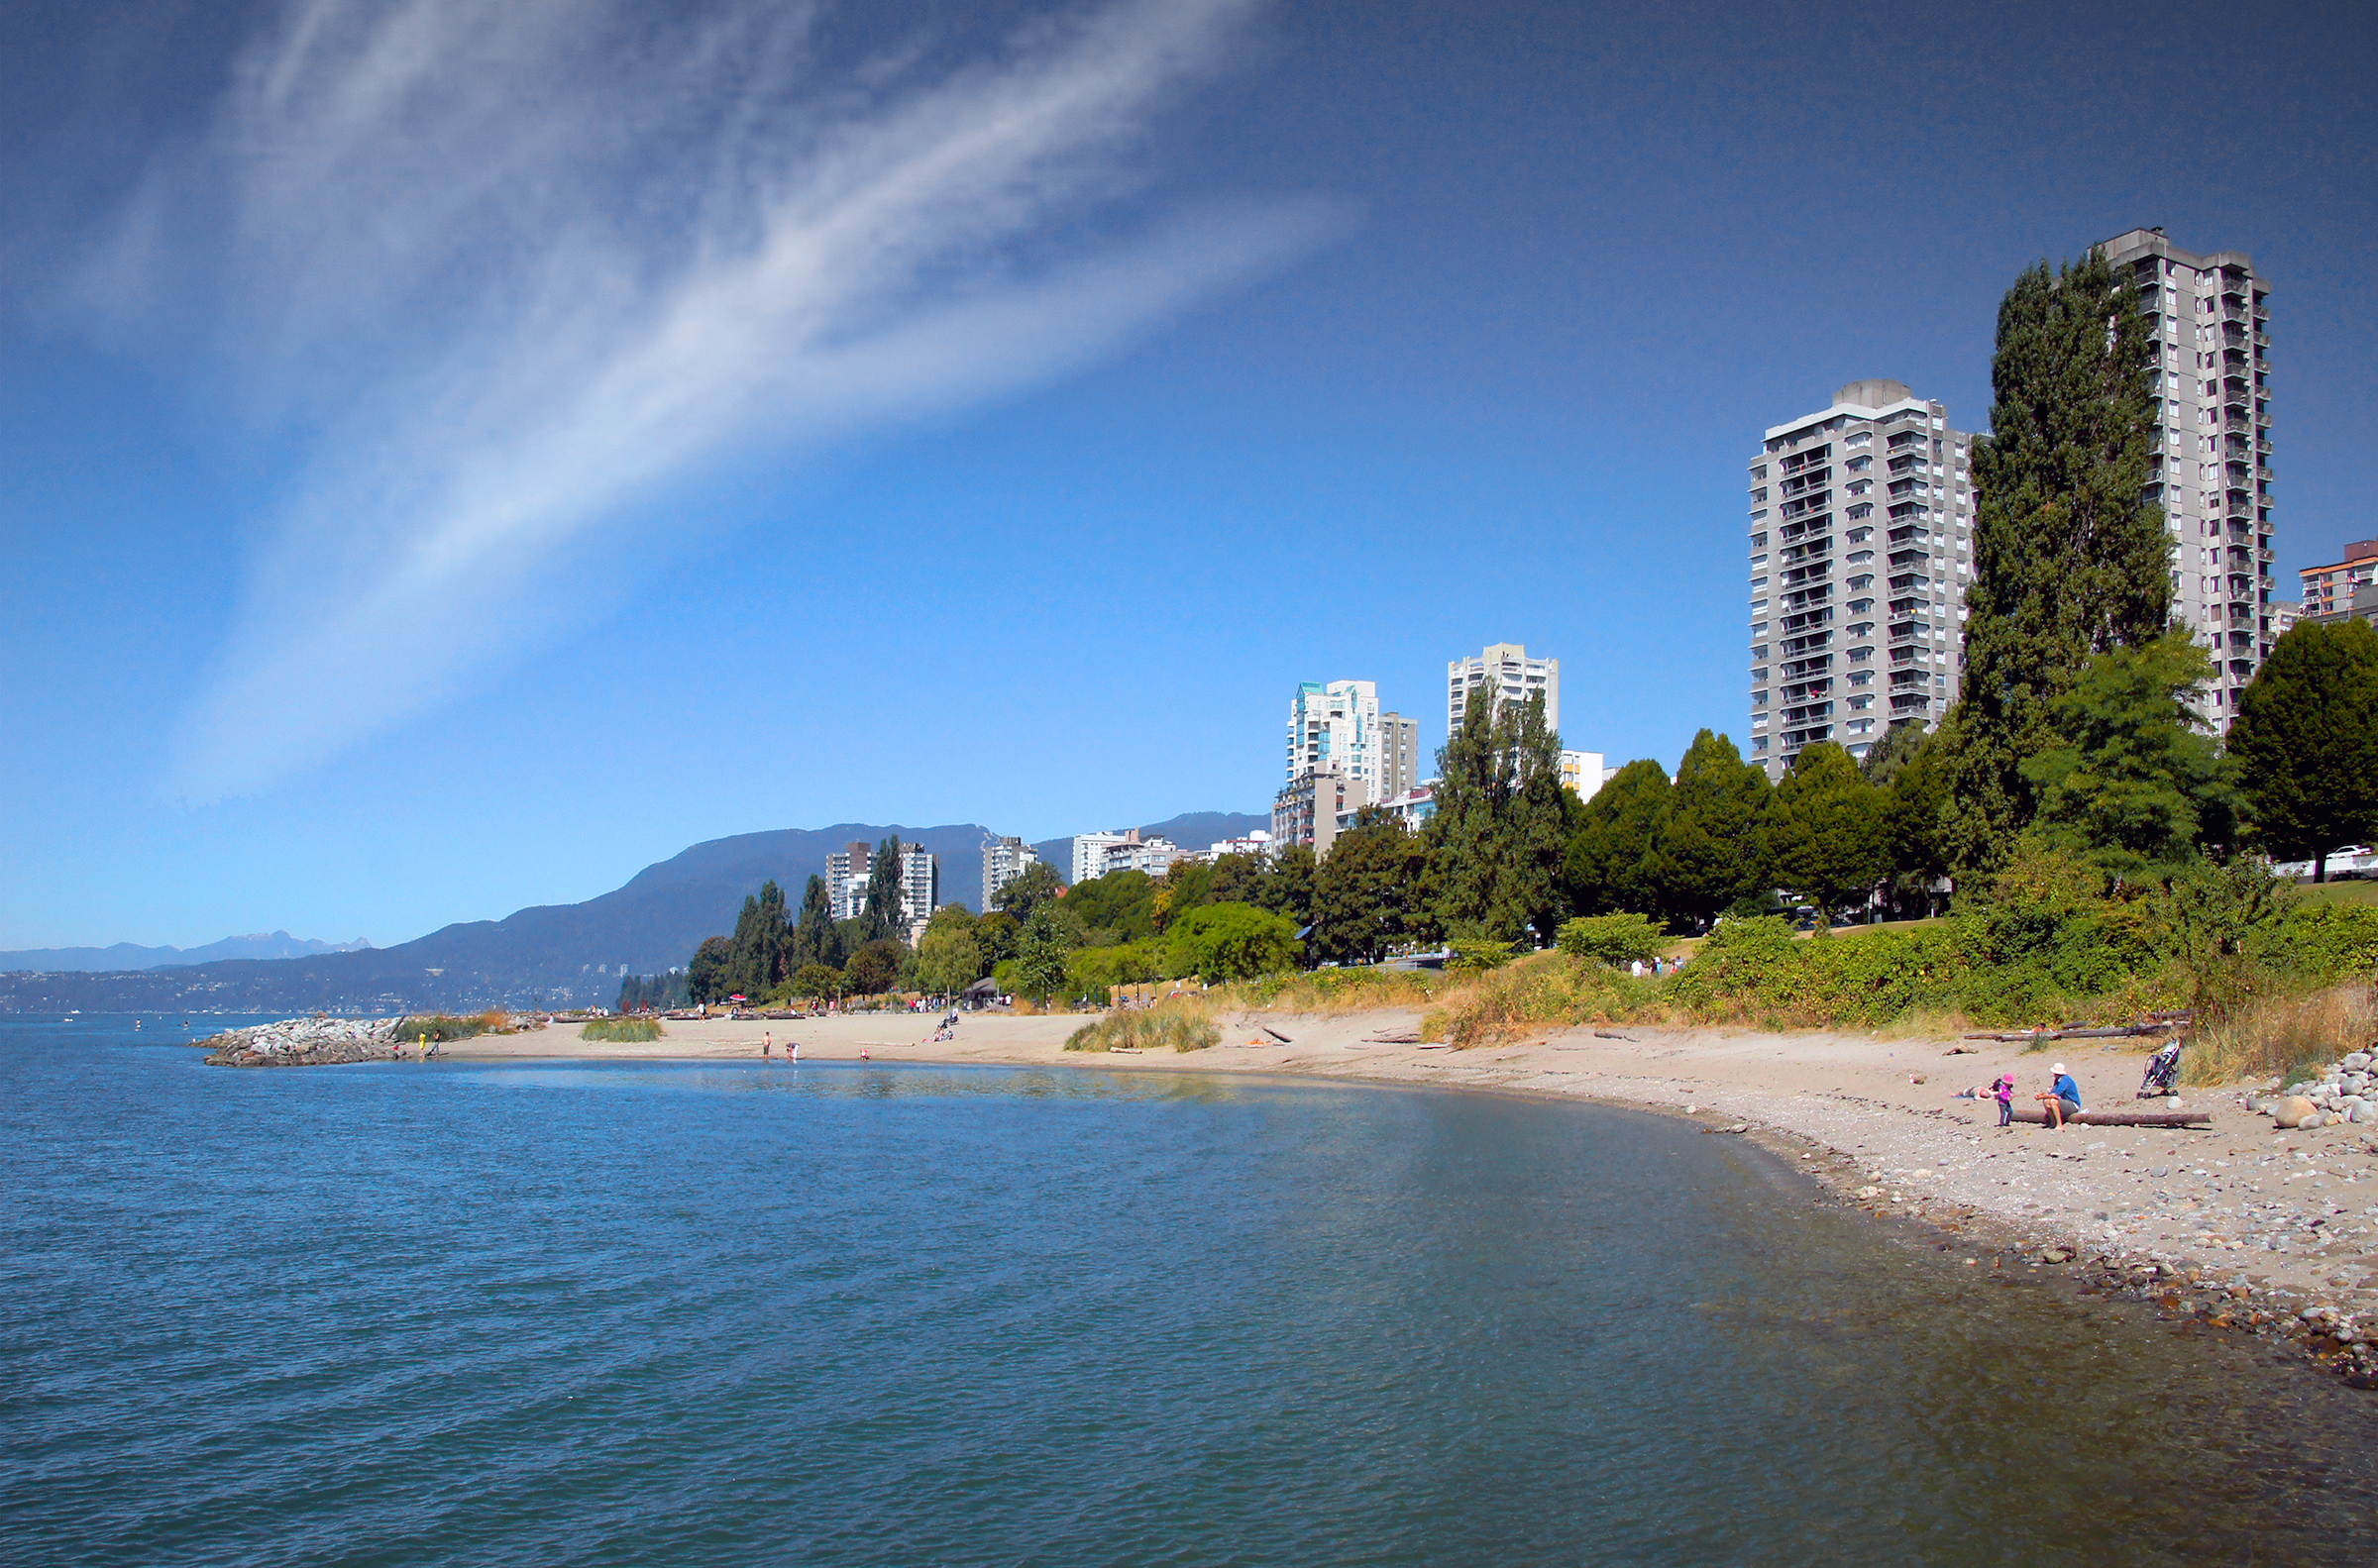
beach, landscape, sea, coast, water, ocean, horizon, cloud, sky, skyline, shore, river, cityscape, vacation, tower, bay, landmark, terrain, body of water, publicdomain, sightseeingvancover, thingstodoinvancover, vancovercanada, cape, geographical feature